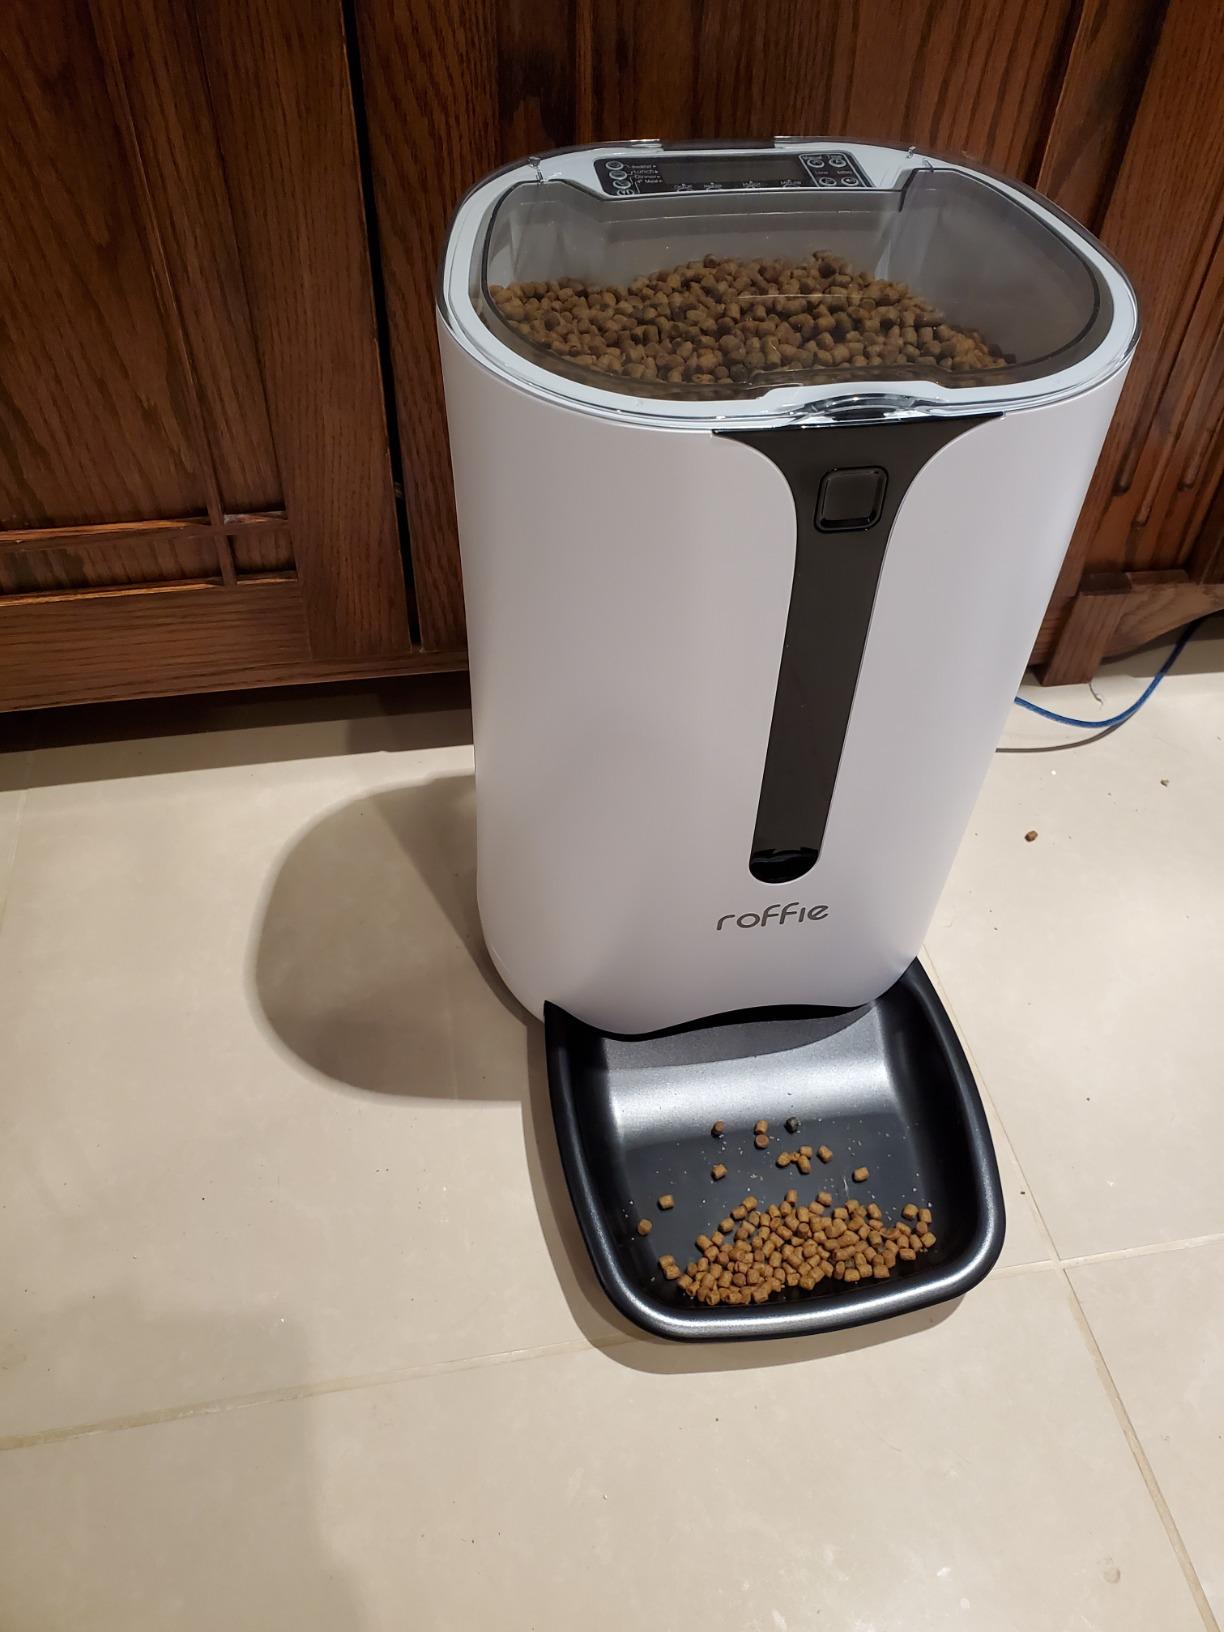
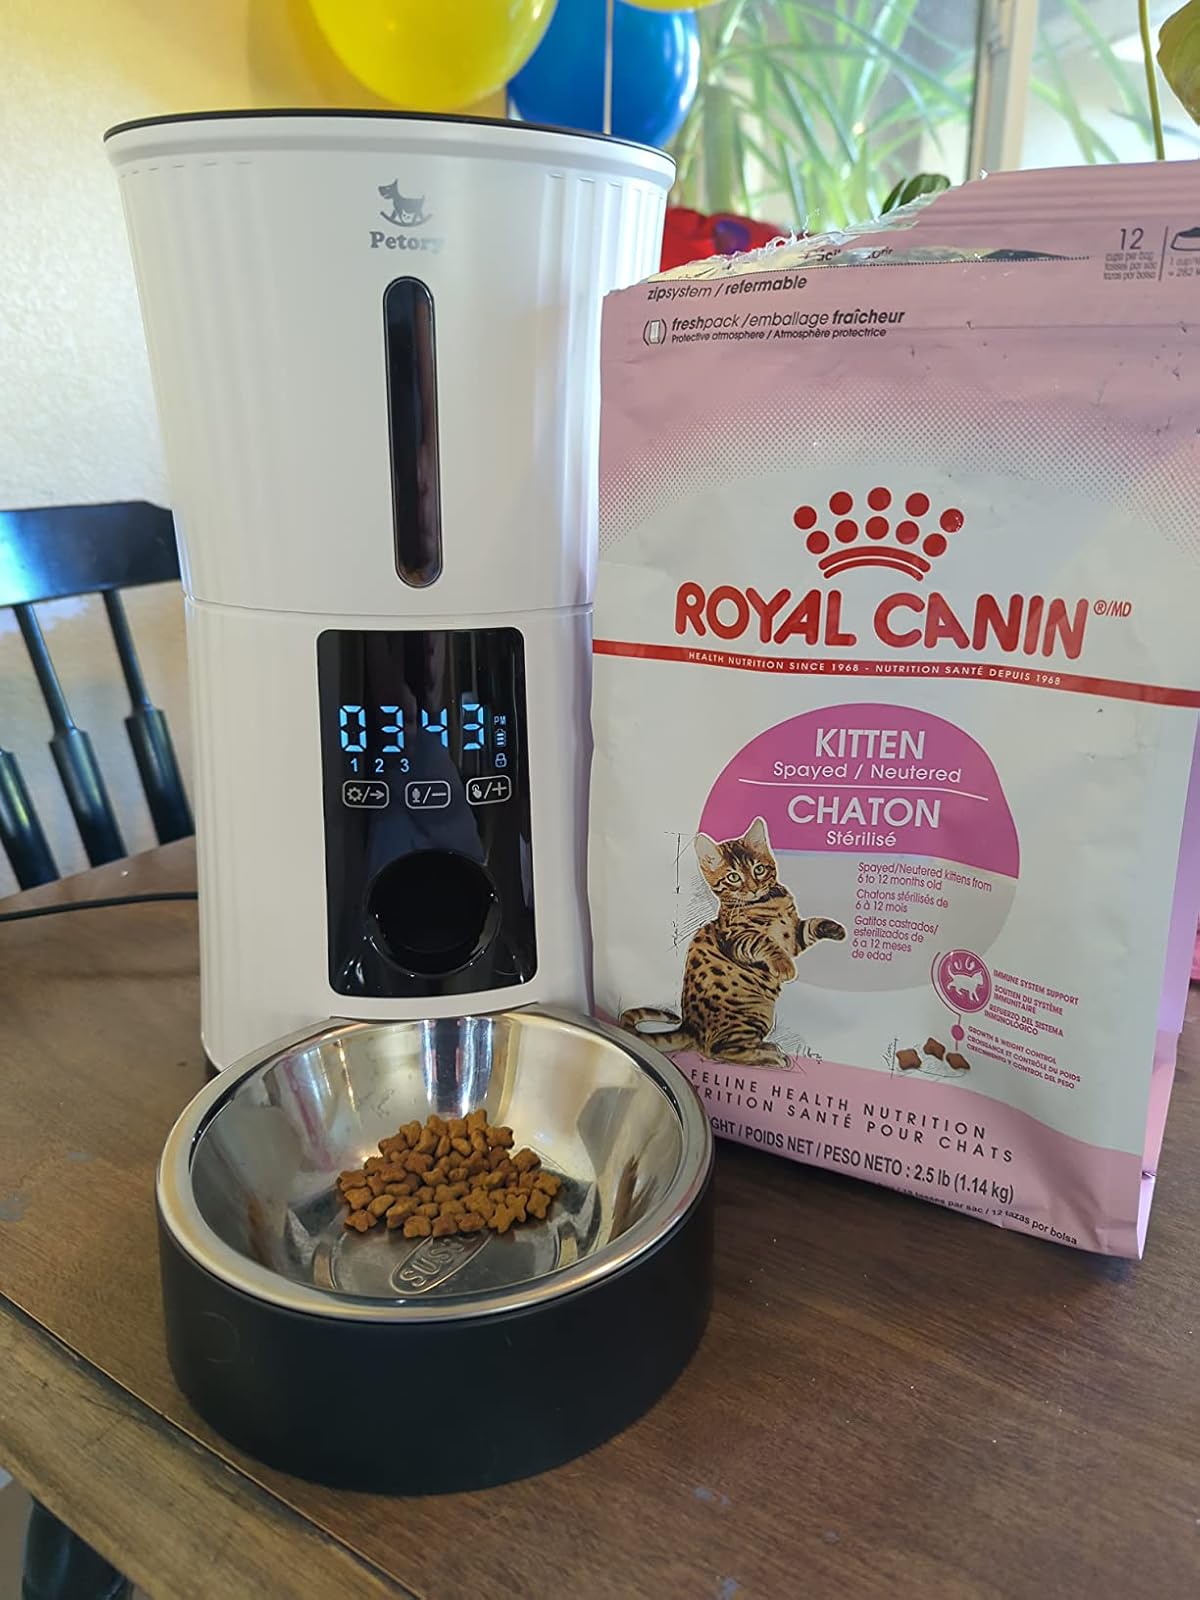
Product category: items_feeder
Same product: no